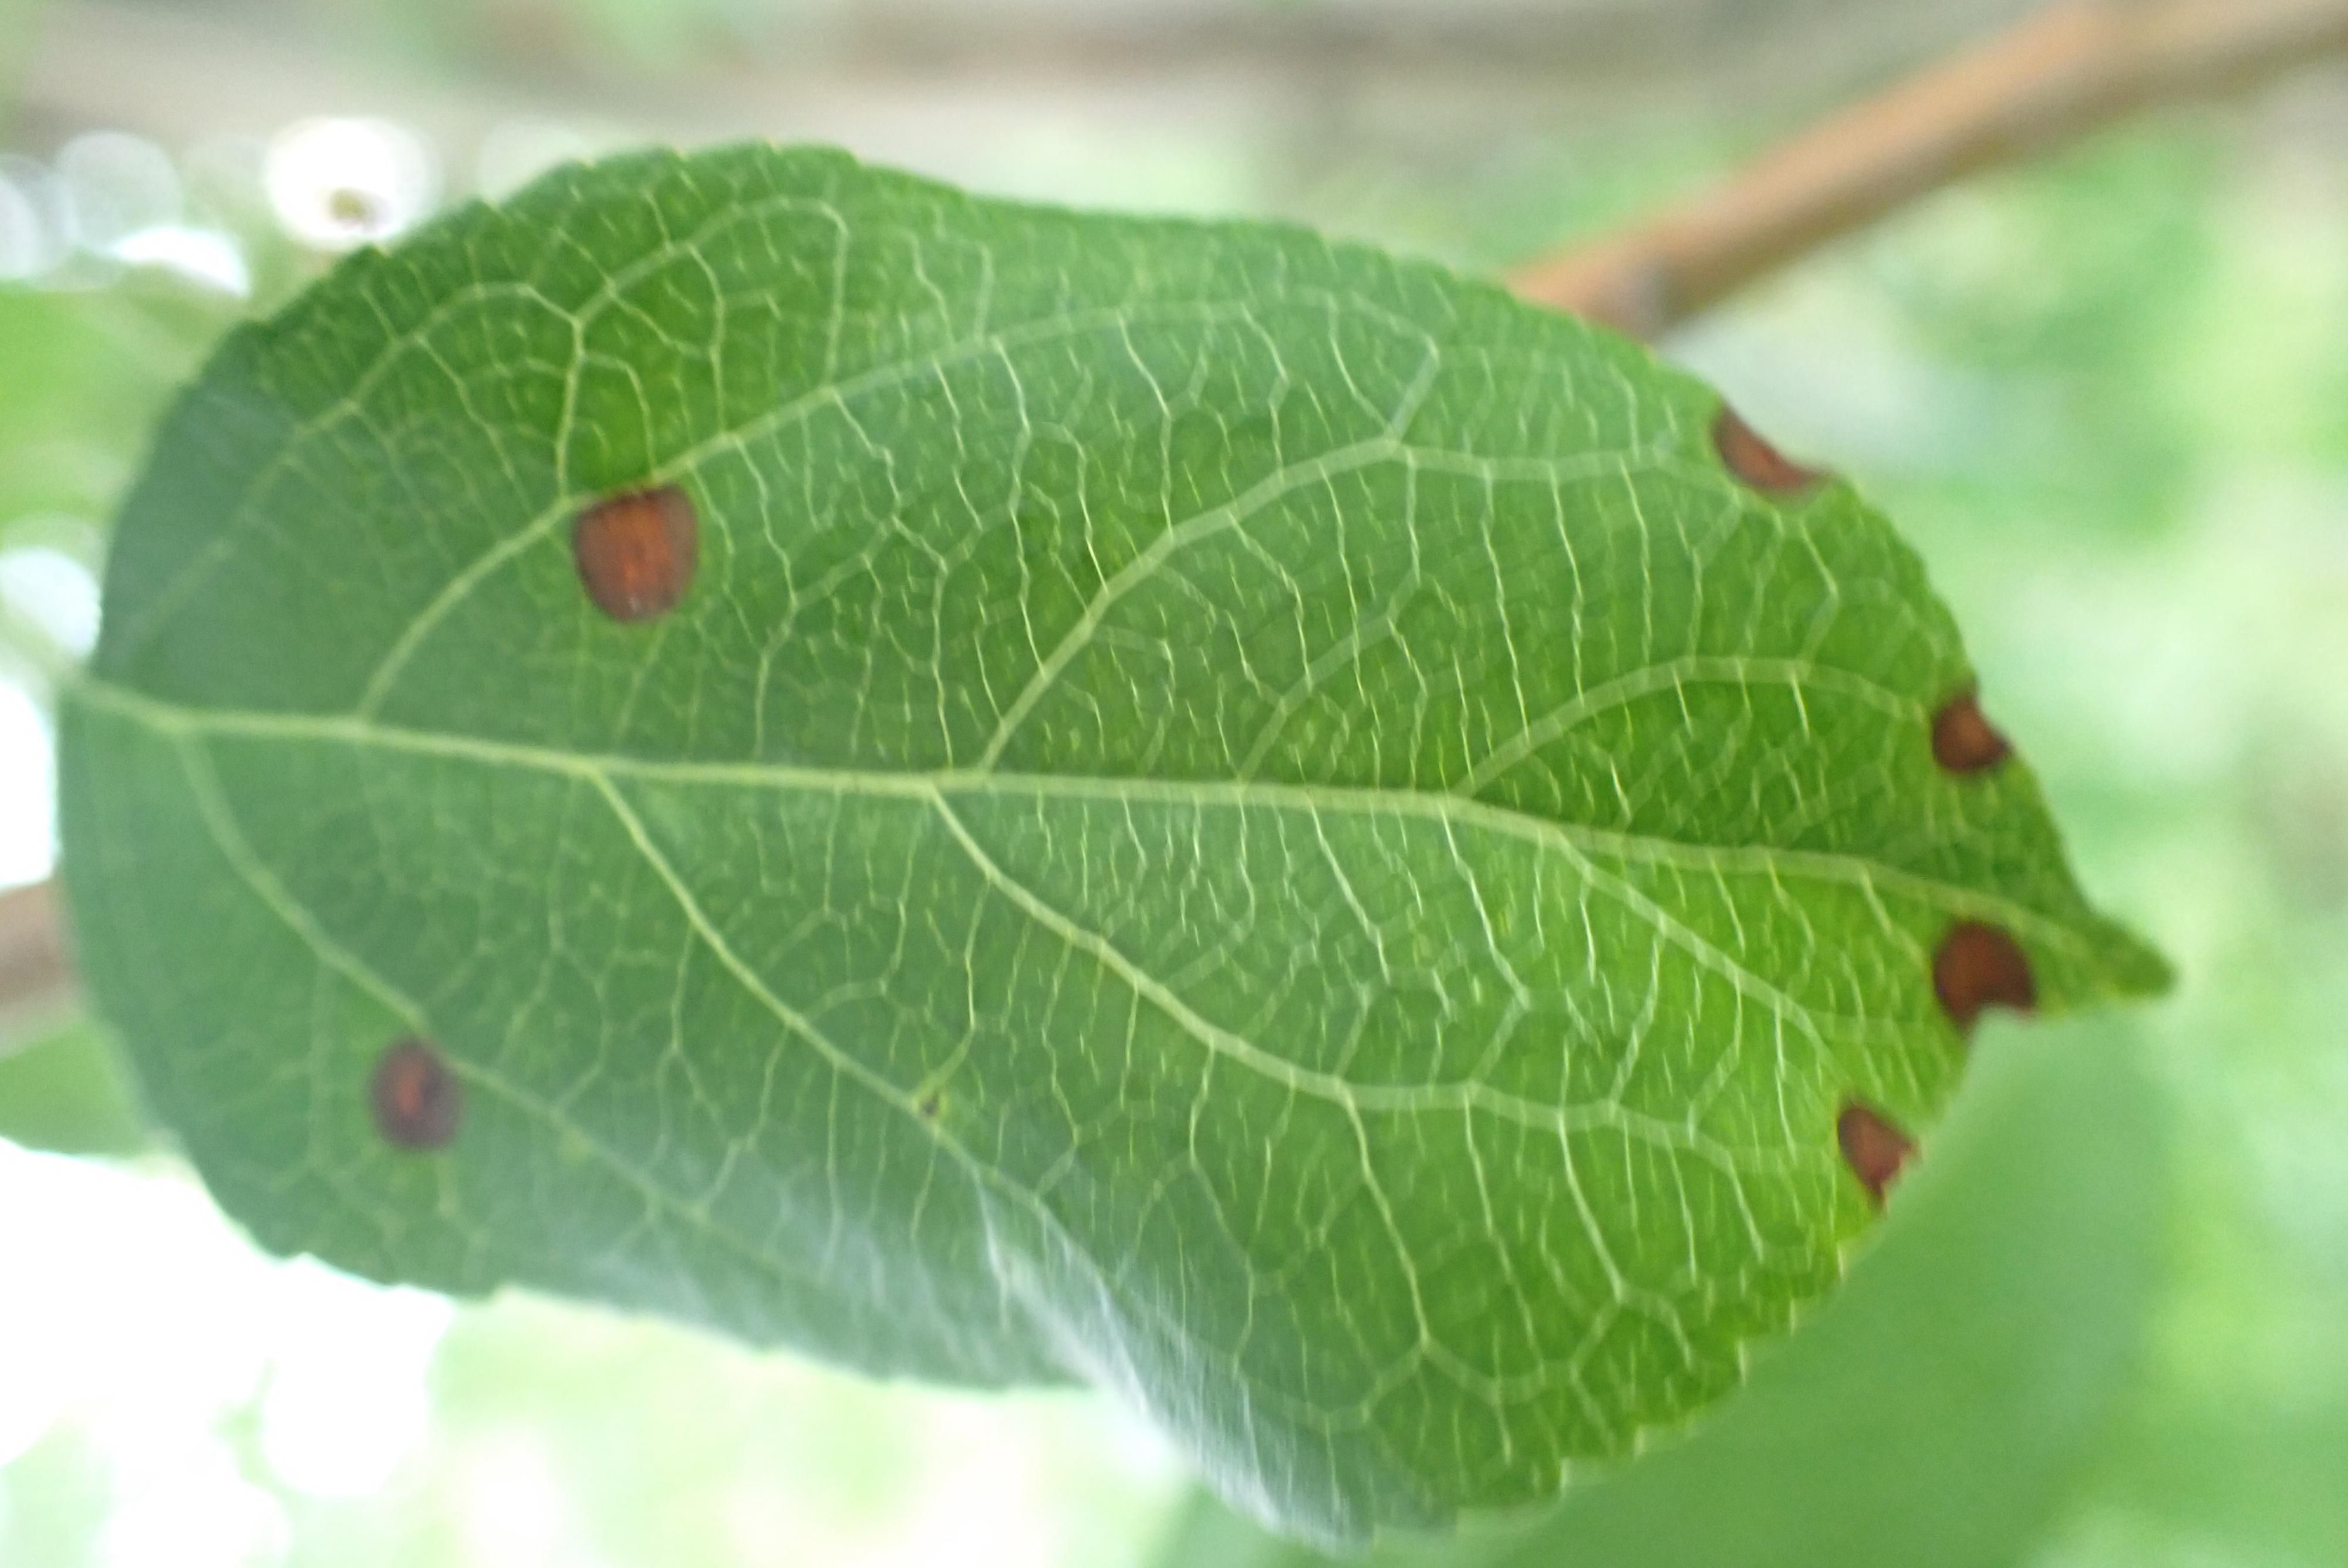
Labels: frog_eye_leaf_spot